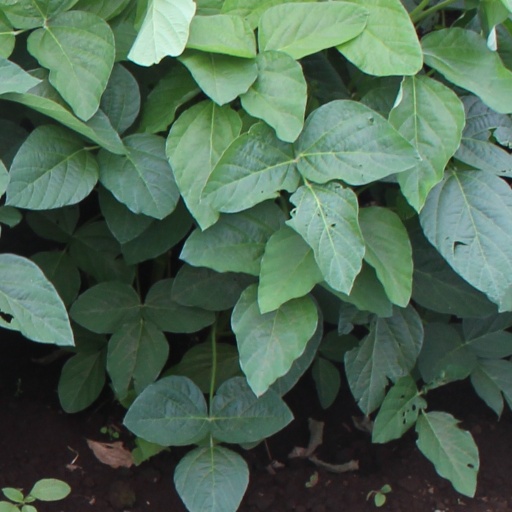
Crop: soybean